Adrenalina (Wisin song)

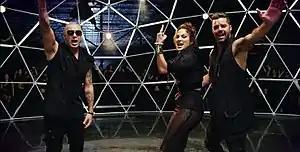
A screenshot from the music video, depicting Martin, Lopez, and Wisin singing the song and dancing to it.

On February 10, 2014, Wisin and Martin shared photos of themselves along with Dominican director Jessy Terrero, Ed Coriano, and Henry Quintero on the set of filming "Adrenalina" music video. Martin and Lopez continued sharing photos and videos from the set on Instagram, which included sensual scenes depicting the two singers. In an interview with PopCrush, Lopez talked about recording the video: